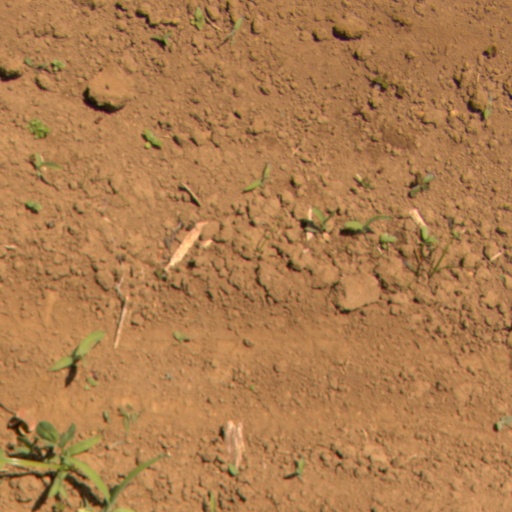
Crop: Jerusalem artichoke